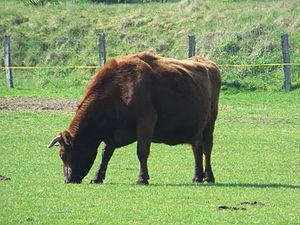
L'Angeln rotvieh ou Angler est une race bovine allemande. C'est une race rare originaire du Schleswig-Holstein classée dans la catégorie des races en danger extrême d'extinction pour sa variété ancienne.
Cette liste des races bovines en danger recense les races bovines en danger d'extinction dans trois paysː l'Allemagne, l'Autriche et la Suisse qui sont suivies par divers organismes de préservation, dont l'Arche Austria, Pro Specie Rara, la Vielfältige Initiative zur Erhaltung alter und gefährdeter Haustierrassen ou bien encore la Gesellschaft zur Erhaltung alter und gefährdeter Haustierrassen, etc. Le nombre des taureaux reproducteurs et des vaches inscrits au livre généalogique est indiqué.